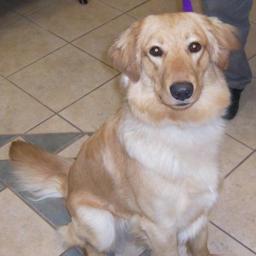
Animal: dogs